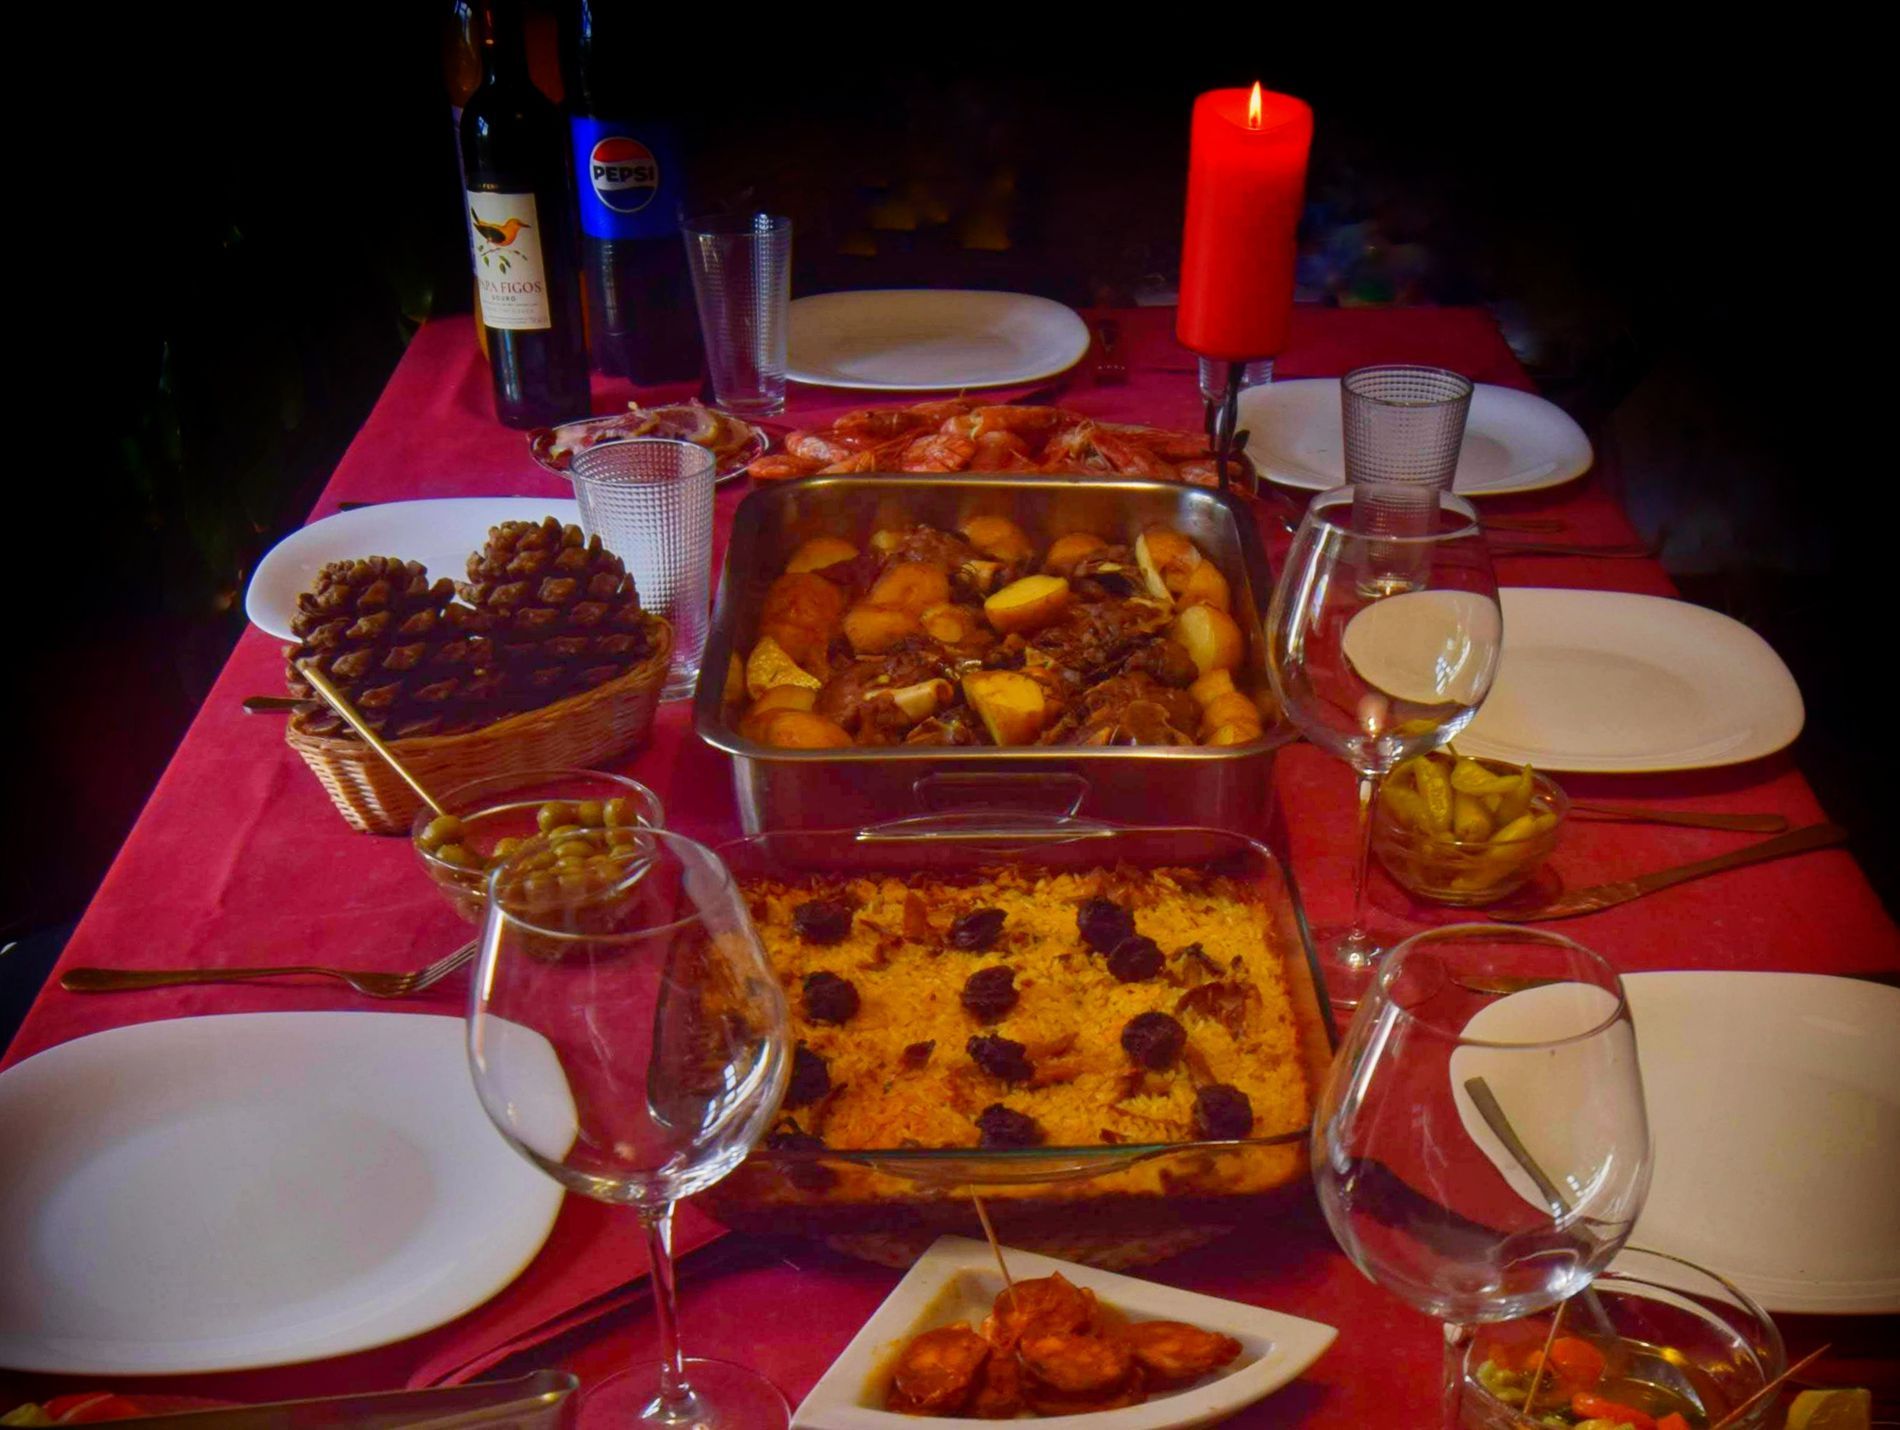
Festive Dinner
A beautifully set dining table with a red tablecloth, featuring various dishes, cutlery, wine bottles, a lit candle, and decorative elements, creating a cozy and inviting atmosphere.
The image depicts a warm dining table lit from a slightly high angle, with food, cutlery, beverages, and cups. A red candle emits a warm ambiance on the scene contributing to the intimate atmosphere. Warm red, dark brown, and golden are the color palettes.
Labels: Dining Table, Furniture, Table, Brunch, Food, Meal, Dinner, Cup, Candle, Indoors, Restaurant, Food Presentation, Cutlery, Fork, Glass, Architecture, Building, Dining Room, Room, Plate, Pizza, Alcohol, Beverage, Tabletop, Cafeteria, Lunch, Dish, Liquor, Wine, Buffet, Wine Glass, Diner, Knive, Basket Pinecones, Olives Bowl, Pickles Bowl, Appetizer plate, Wooden Toothpick, Blur background, Spoon, Knife
Camera: NIKON CORPORATION NIKON D5300
Aperture: F5
Exposure: 1/60 sec
ISO: 100
Focal length: 14.0 mm